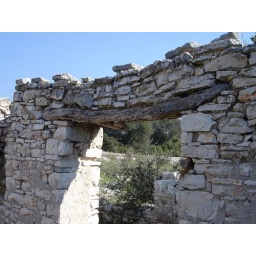
in Agiades a house with no roof where stones still stand reminding of the passed old good days !!!